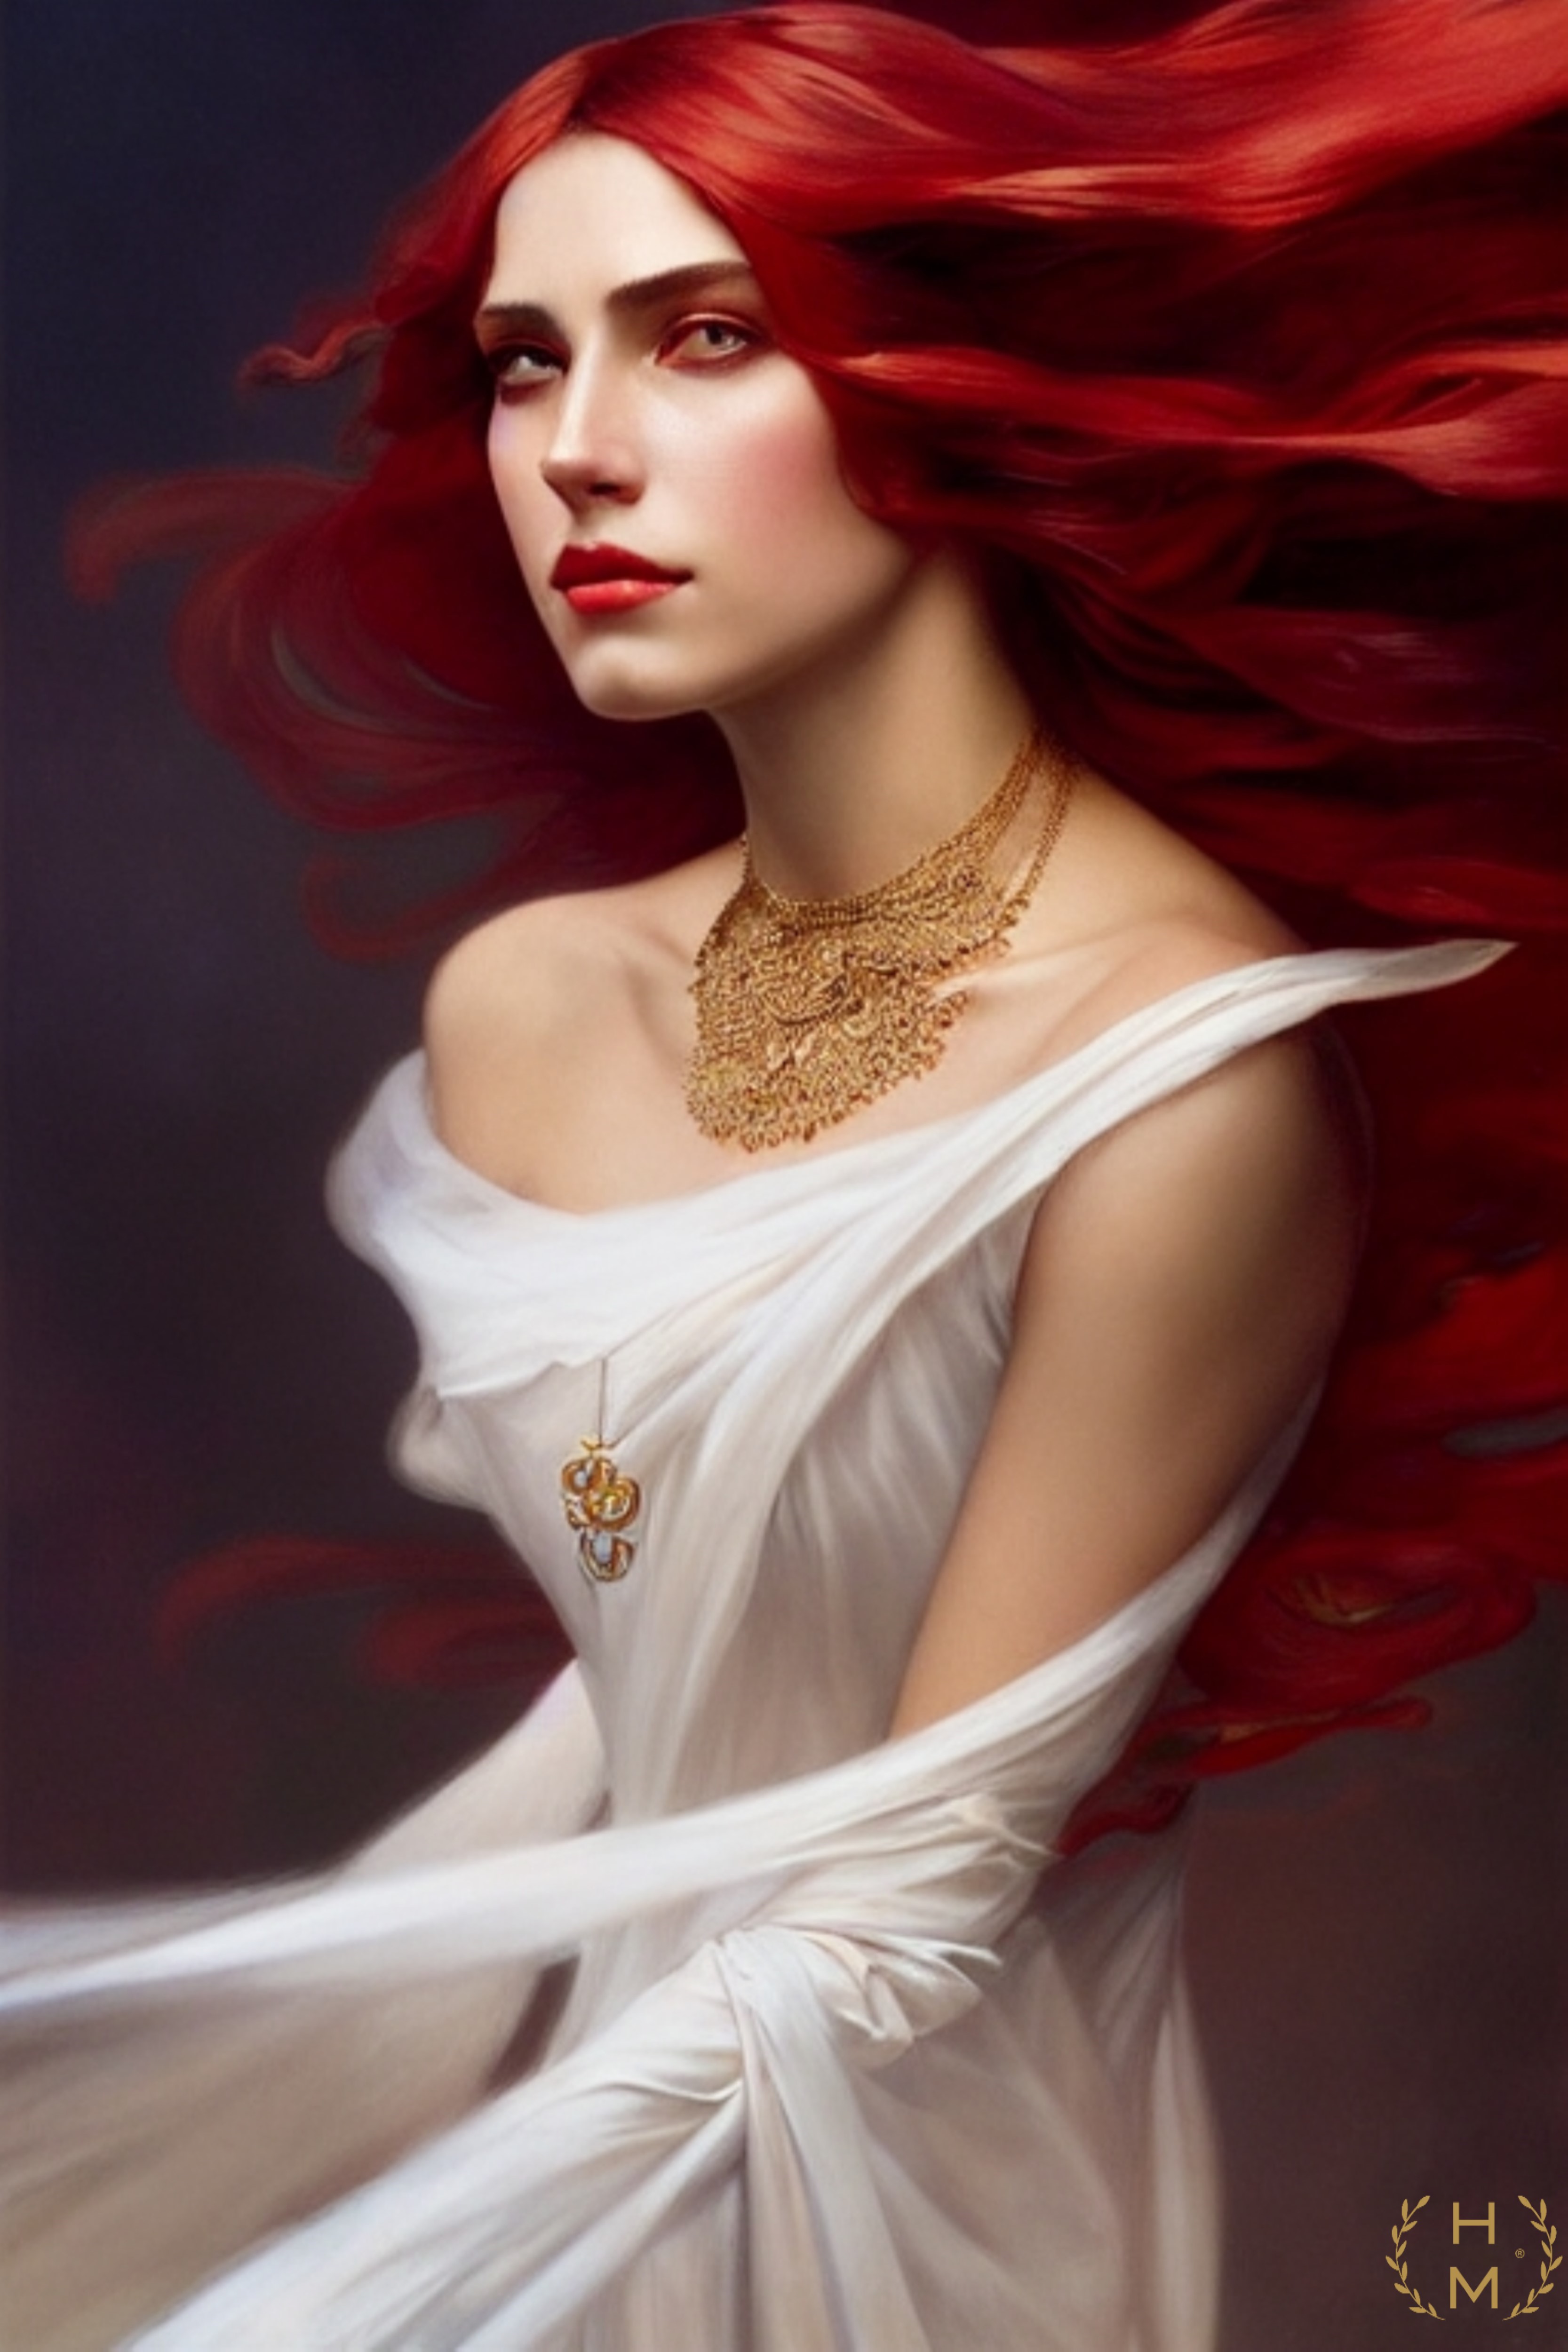
painting, art, artist, artwork, drawing, contemporary art, photography, illustration, paint, love, design, sketch, fine art, abstract art, creative, abstract, acrylic painting, nature, watercolor, art gallery, oil painting, gallery, modern art, abstract painting, digital art, contemporary painting, art collector, style, girl, woman, fashion, mort, lip, eyelash, flash photography, makeover, fashion design, lipstick, gown, long hair, embellishment, fashion model, magenta, jewellery, red hair, brown hair, blond, formal wear, event, fashion accessory, wig, peach, wedding dress, chest, bridal accessory, waist, haute couture, portrait photography, cocktail dress, necklace, costume design, flesh, hair coloring, photo shoot, petal, cg artwork, model